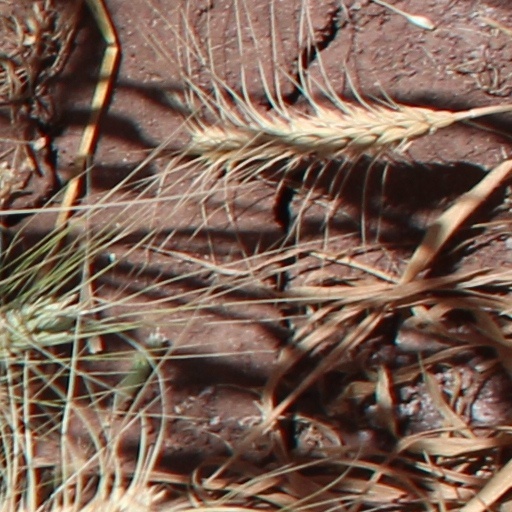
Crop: wheat